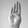
ASL letter: B